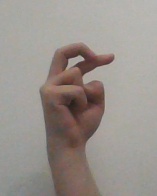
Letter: zay